Amy York Rubin

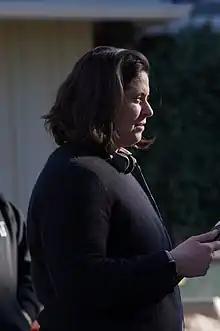
Rubin in 2017

Amy York Rubin is an American writer and director. She has directed multiple episodes of television series, including the award-winning pilot of the Netflix series "Dead to Me".